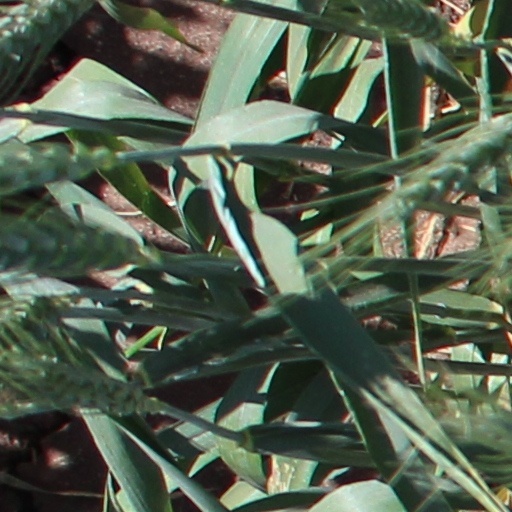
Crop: wheat